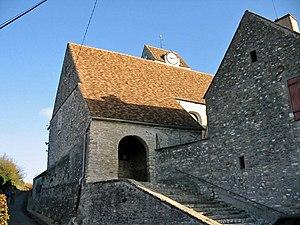
Église de Jumeauville (Yvelines) Photo JH Mora
Jumeauville est une petite commune agricole française des Yvelines.